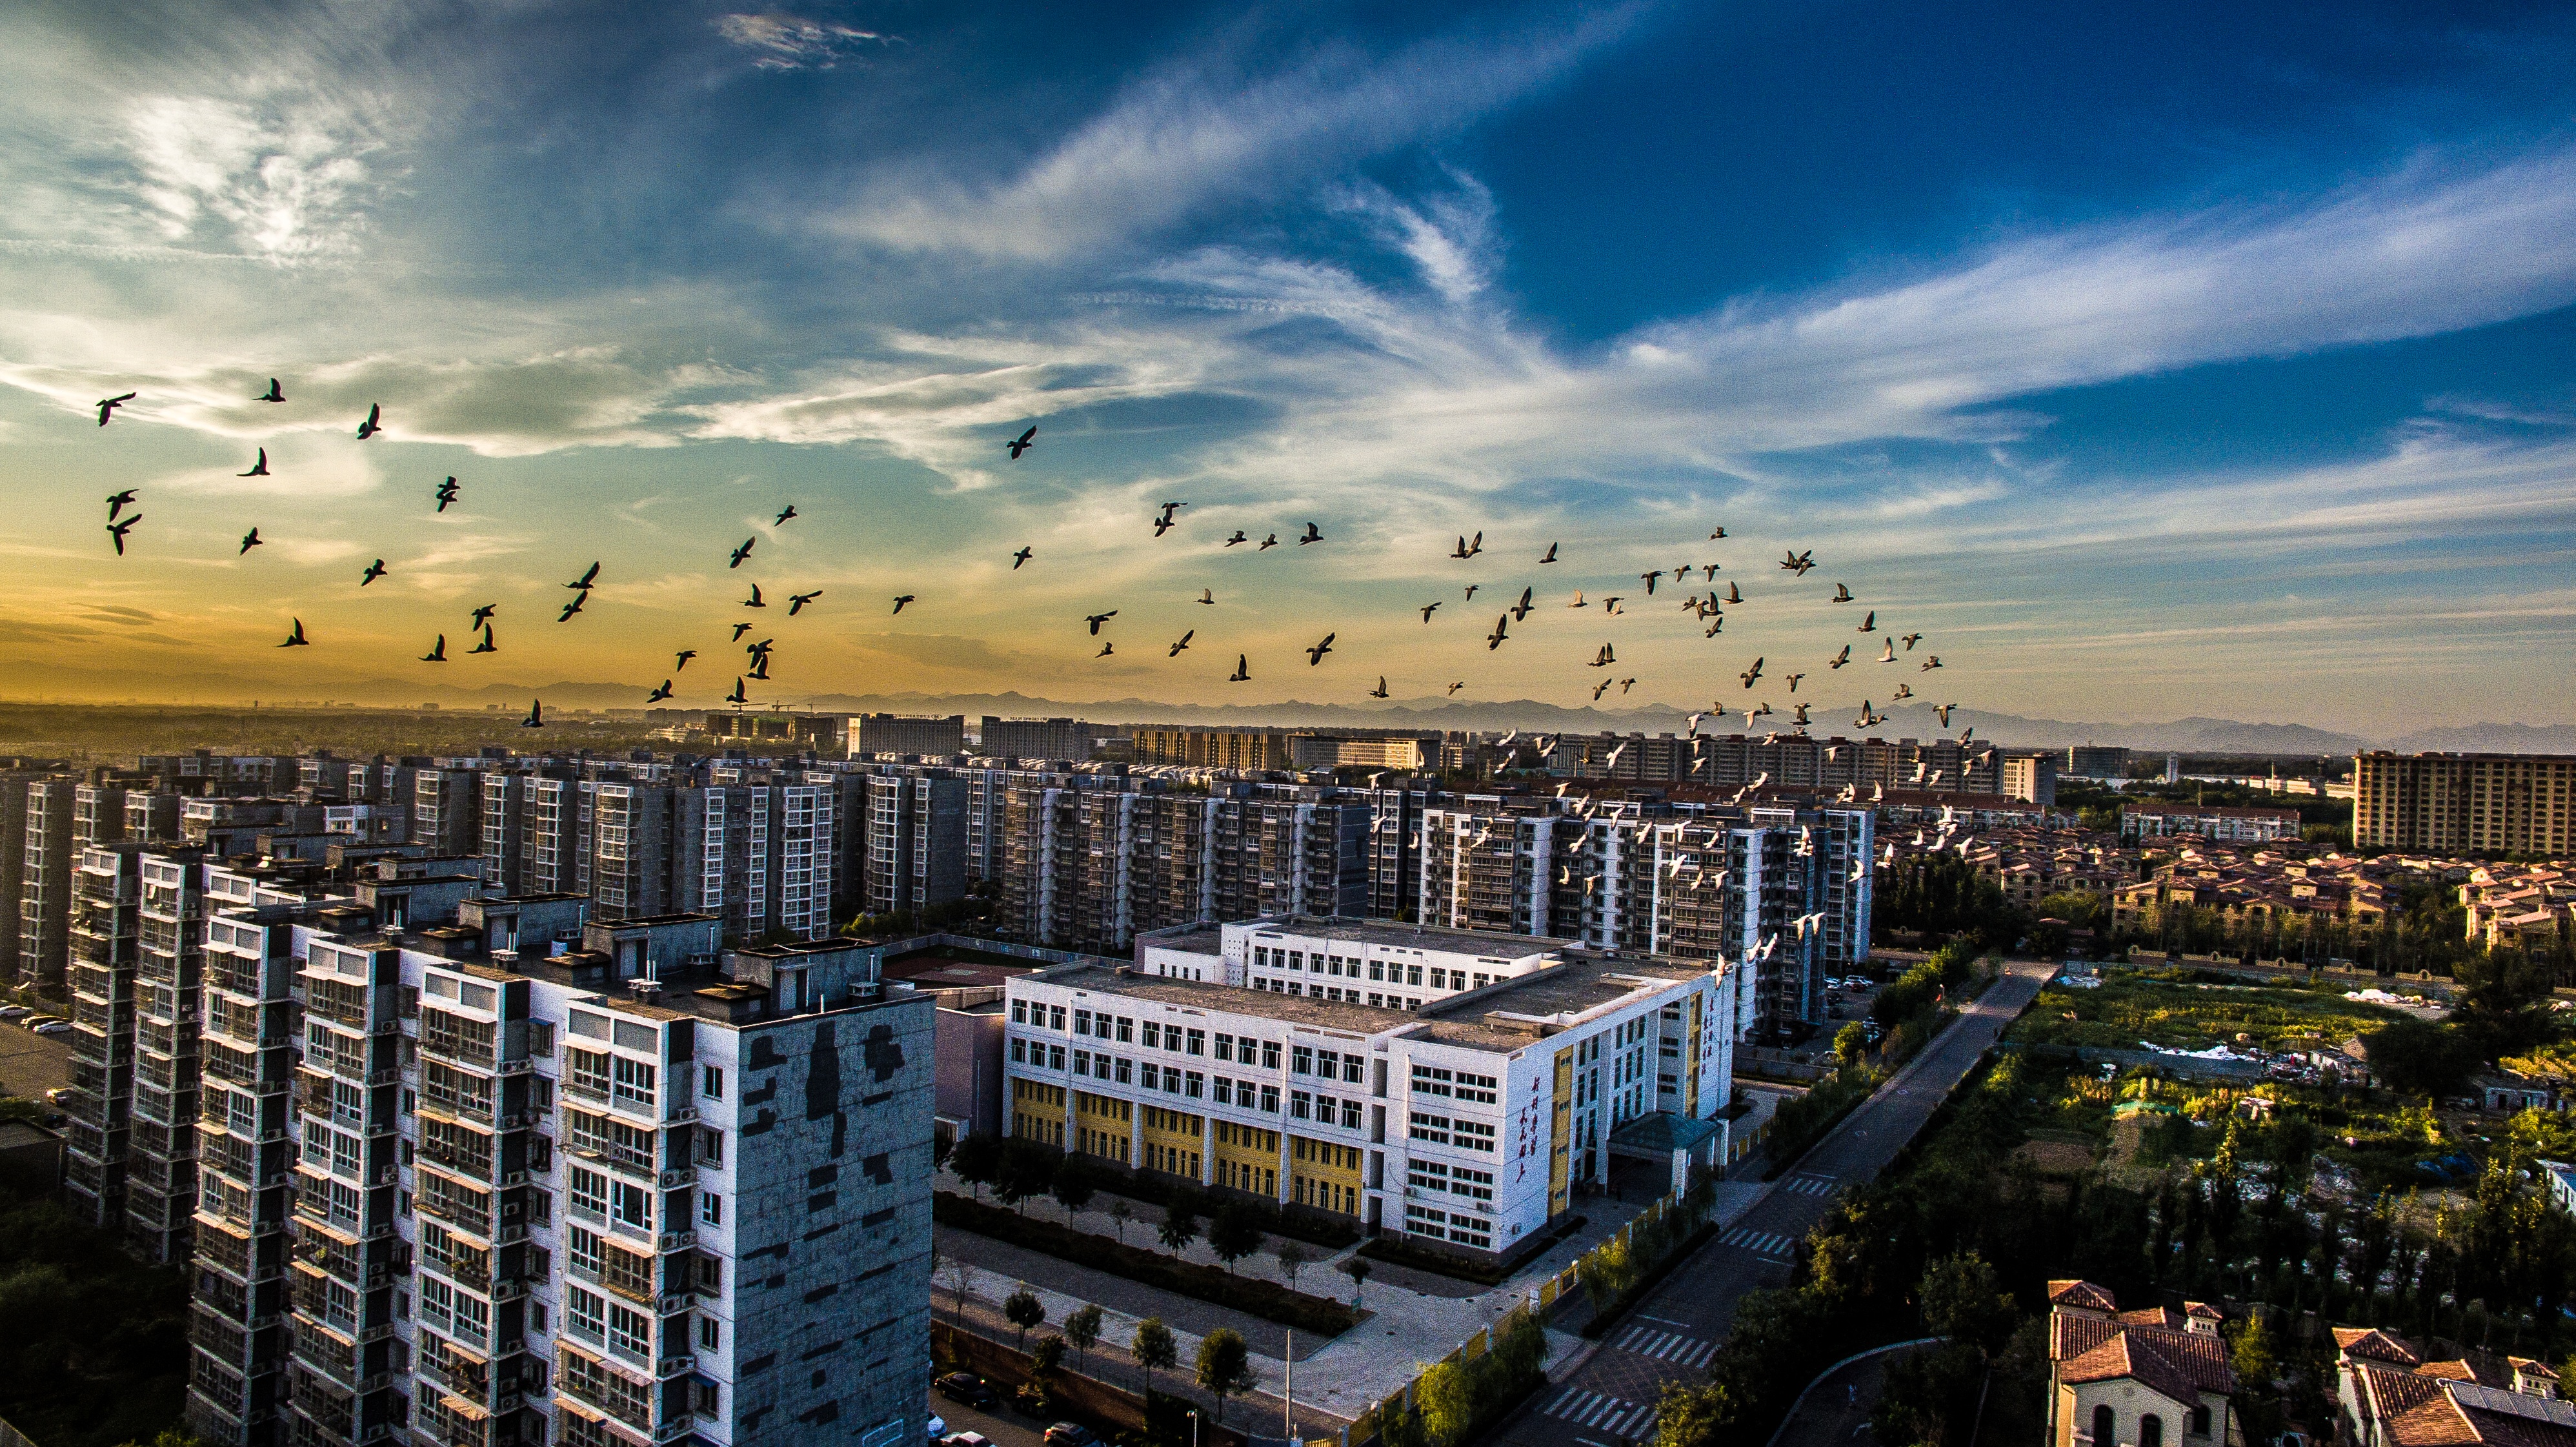
horizon, sky, sunset, skyline, sunlight, city, skyscraper, cityscape, panorama, downtown, dusk, evening, landmark, metropolis, aerial photography, urban area, residential area, human settlement, atmosphere of earth, metropolitan area